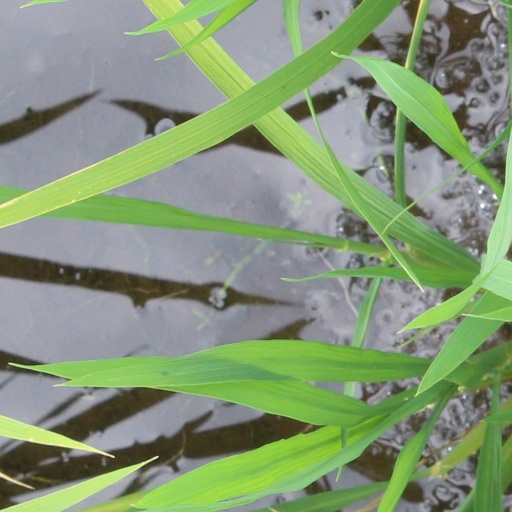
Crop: rice